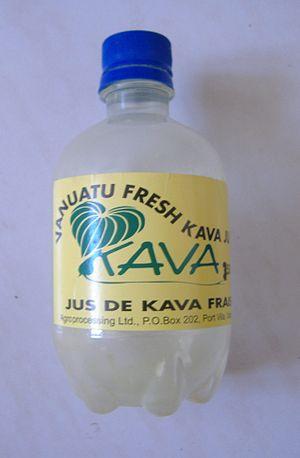
Le kava, kawa, kava-kava ou kawa-kawa, est une plante originaire du Pacifique occidental. Il est connu sous le nom de 'awa à Hawaii, de 'ava aux Samoa et de yaqona aux Fidji. Apparenté au poivre, ce que confirme son goût, son nom scientifique est Piper methysticum. En raison de ses propriétés psychotropes, le kava est utilisé depuis des siècles dans la vie religieuse, culturelle et politique de l'ensemble du Pacifique.